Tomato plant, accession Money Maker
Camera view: vertical (180 deg); turntable rotation: 90 degrees
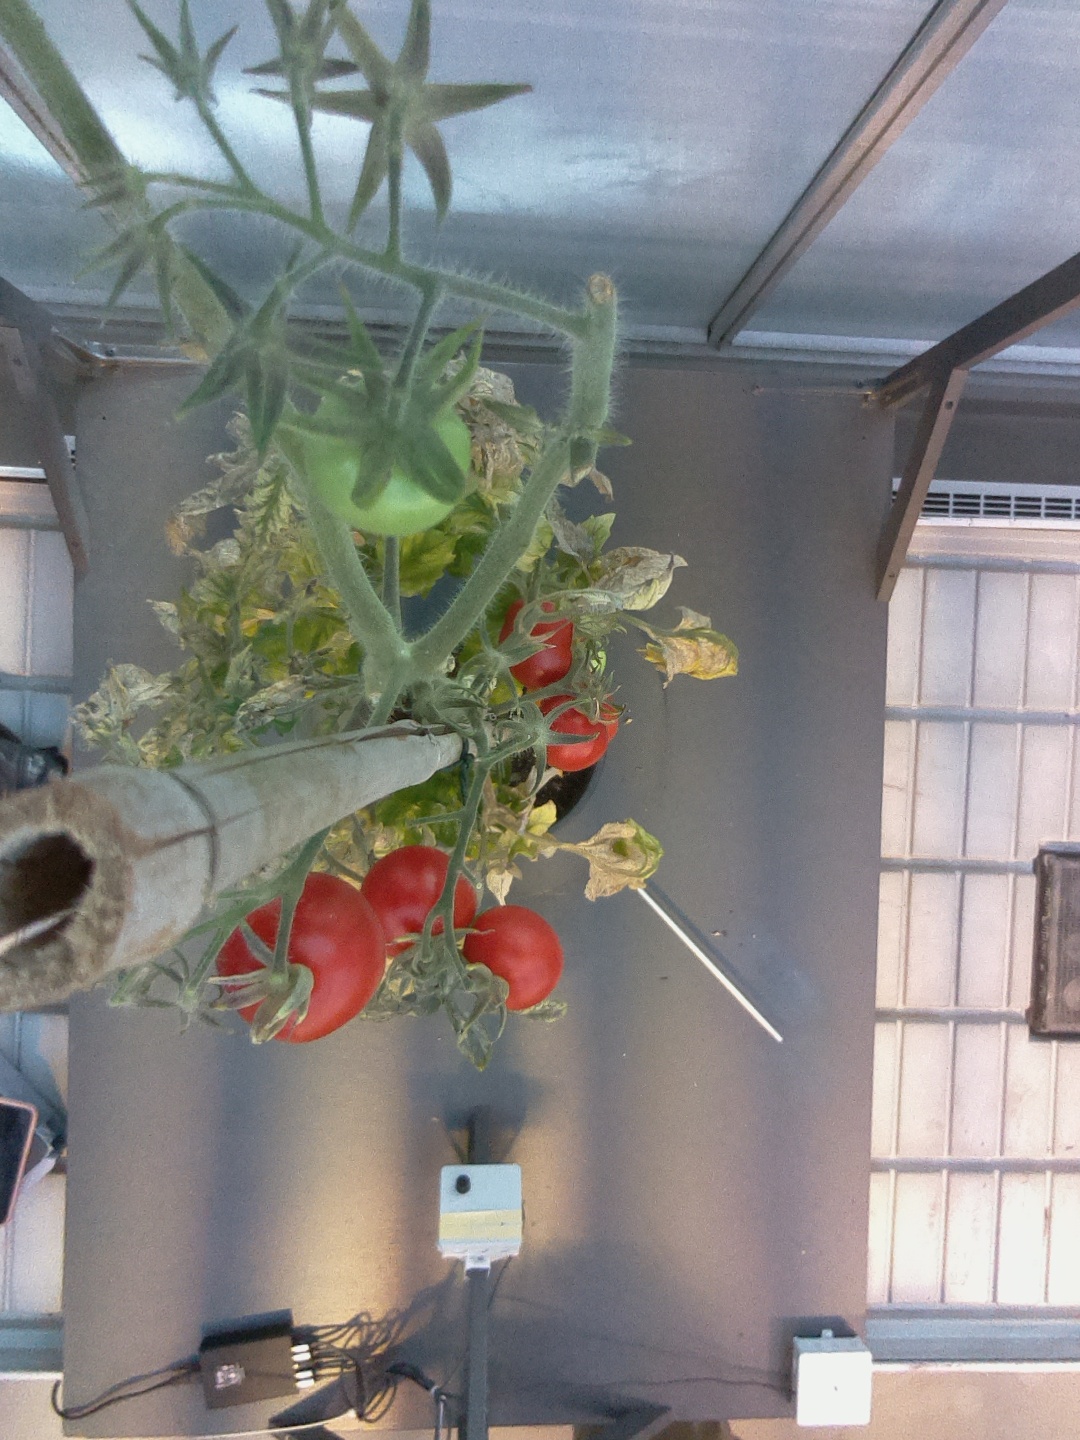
BBCH growth stage 88: 80%-90% of fruits show typical fully ripe color